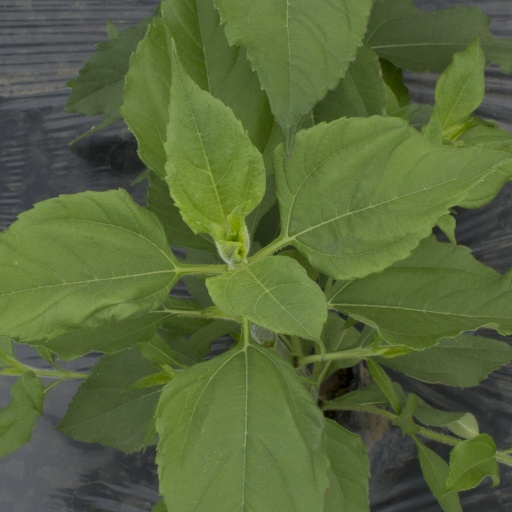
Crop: Jerusalem artichoke